New Jersey Route 44

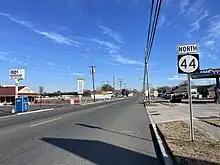
Route 44 northbound past CR 678 in Paulsboro

Route 44 begins at an intersection with Main Street and Barker Avenue in the community of Bridgeport in Logan Township, heading to the east on Crown Point Road, a two-lane undivided road. Shortly after beginning, the route heads through wooded areas a short distance to the north of Conrail Shared Assets Operations' Penns Grove Secondary and intersects County Route 671 (CR 671). The road turns northeast and comes to an interchange with US 130 and continues closely parallel to the railroad line as it passes through more rural areas with some homes, coming to a junction with CR 684 and Flood Gate Road, the latter of which heads northwest to provide access to Bridgeport Speedway. Route 44 enters Greenwich Township upon crossing the marshy Repaupo Creek and becomes a local road called West Broad Street. The route passes over the railroad tracks and continues east into residential and commercial areas of Gibbstown, intersecting CR 607/CR 673 and CR 680 within the town.